Phan Trần

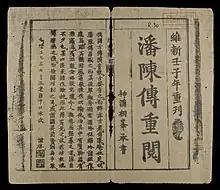
The front page of Phan Trần truyện trùng duyệt

Phan Trần (chữ Hán: 潘陳傳) is an anonymous Vietnamese language epic poem in lục bát verse originally written in chữ Nôm. It was first transcribed into the Latin-based modern Vietnamese alphabet in 1889.